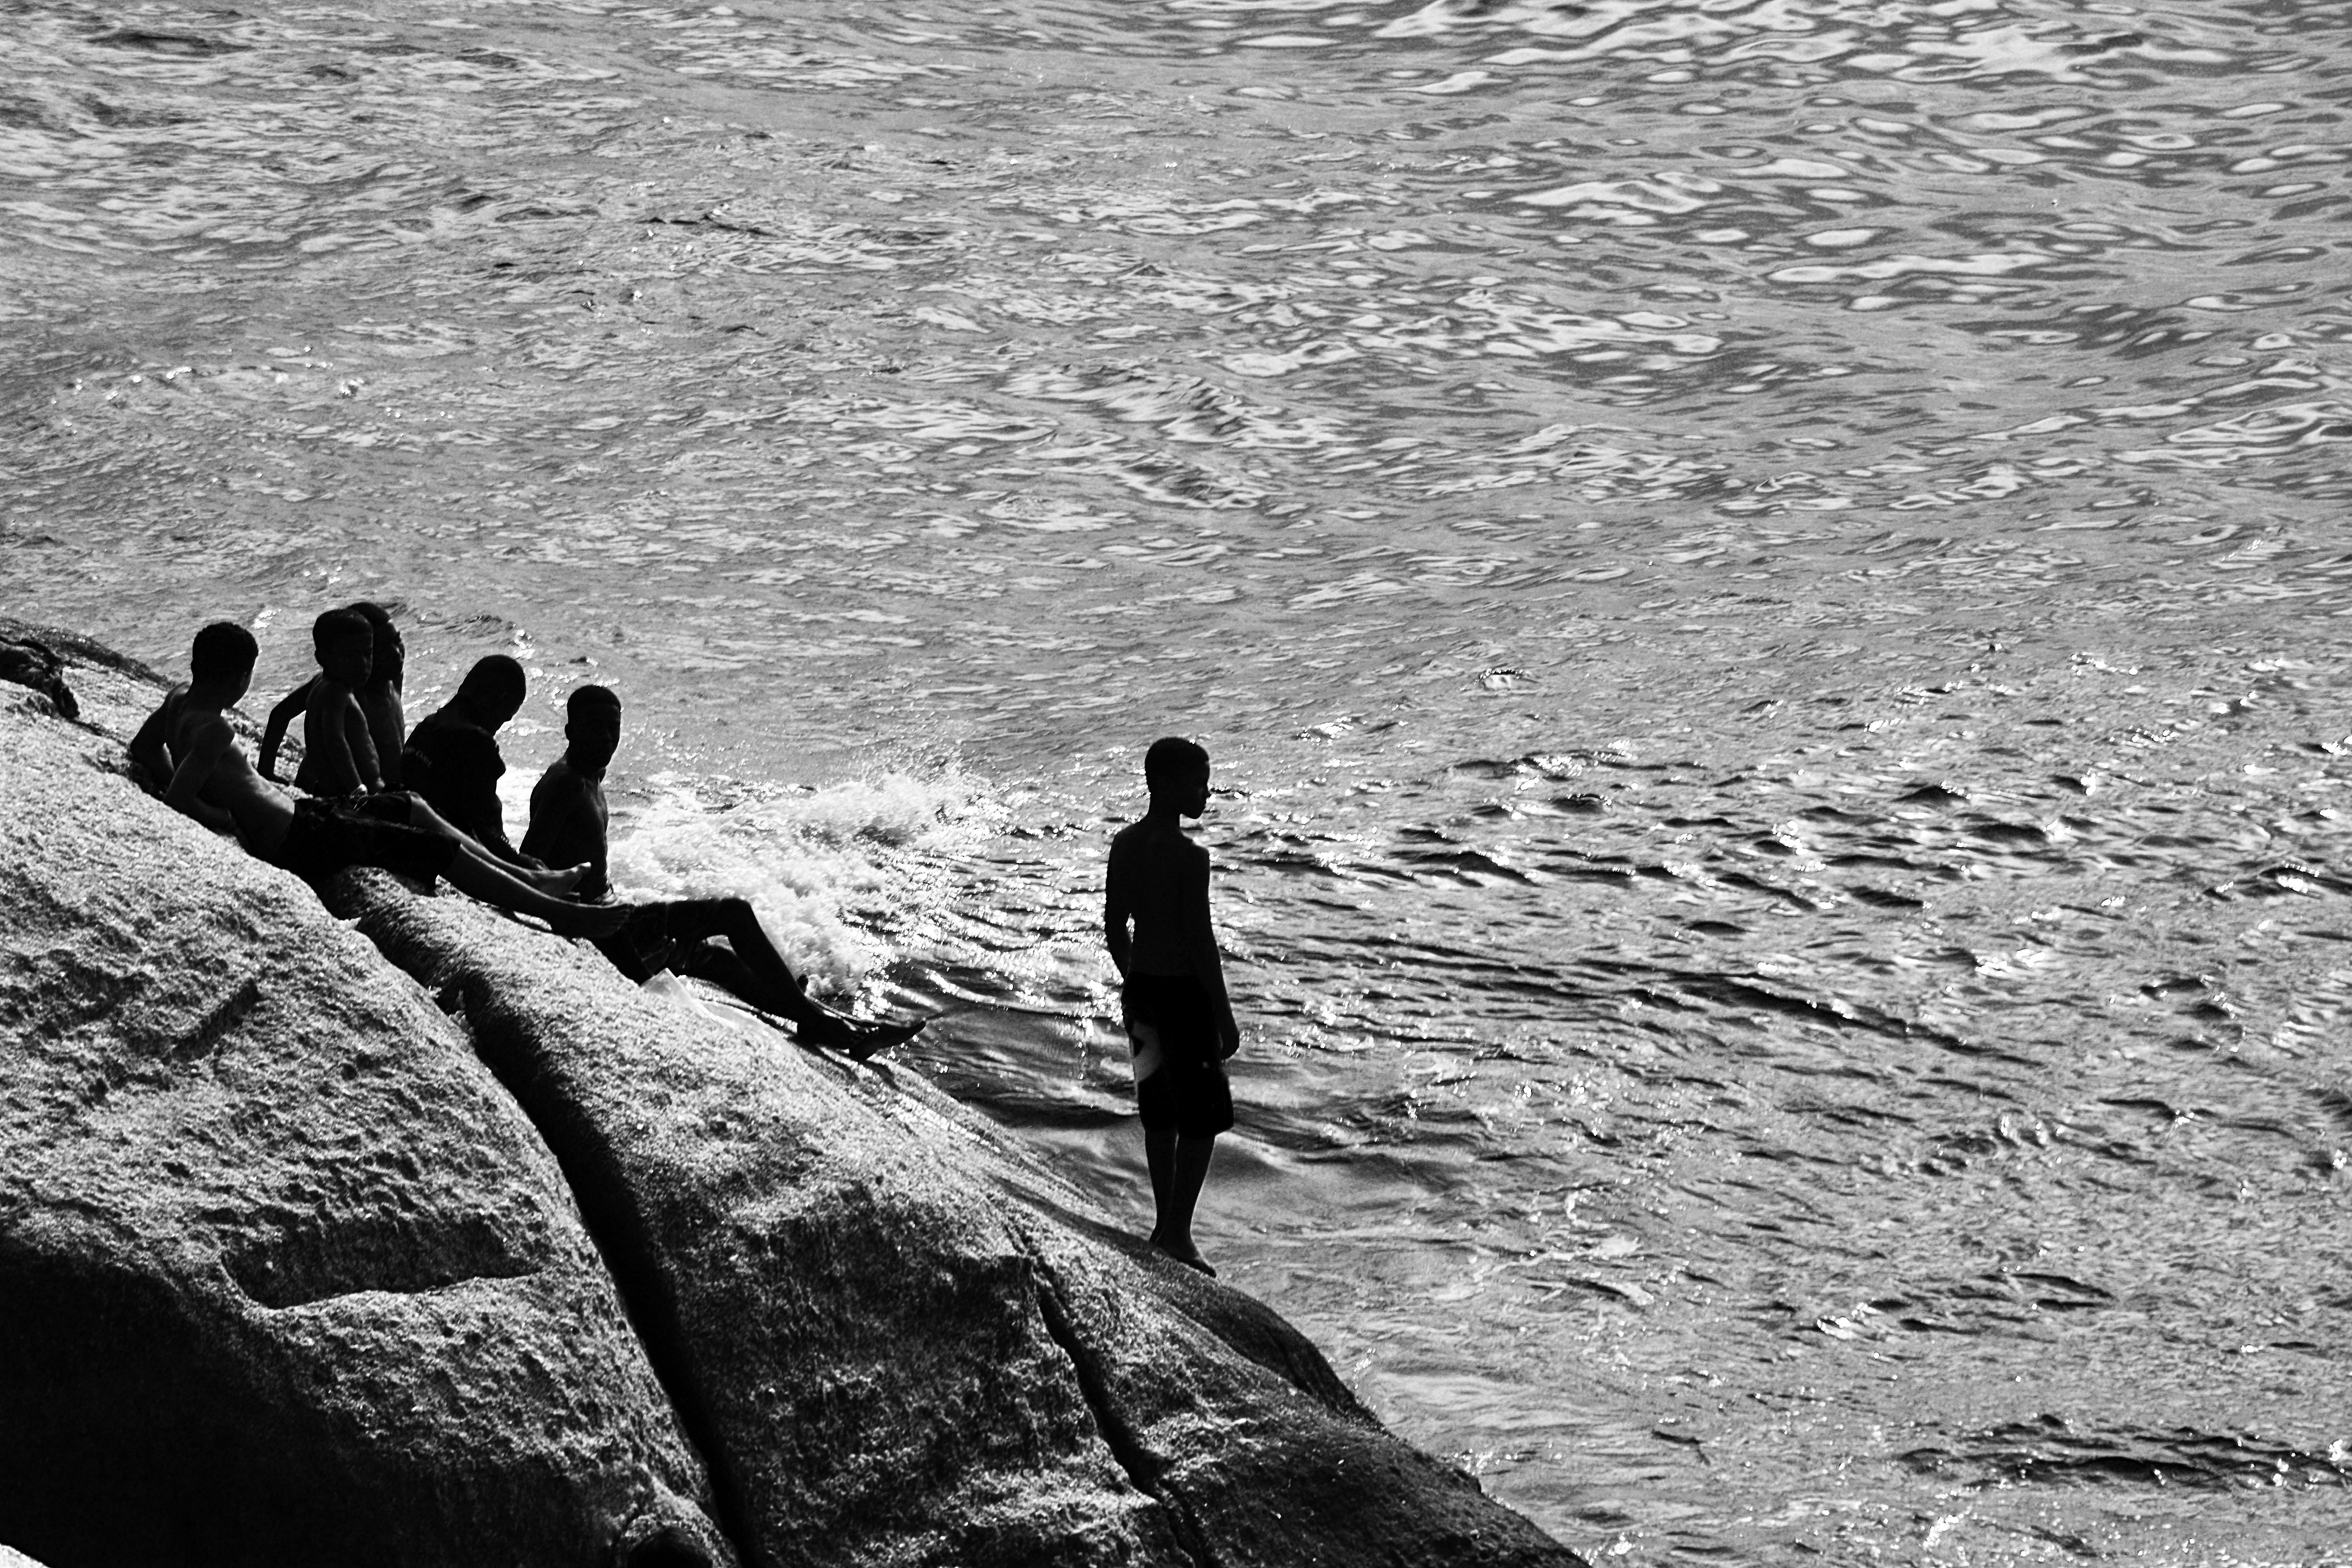
beach, sea, sand, rock, black and white, black, monochrome, rio de janeiro, mar, overcoming, monochrome photography